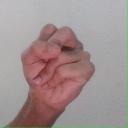
अक्षर: स